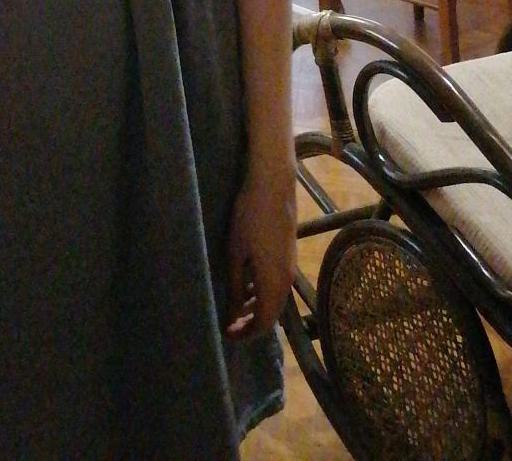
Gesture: no_gesture